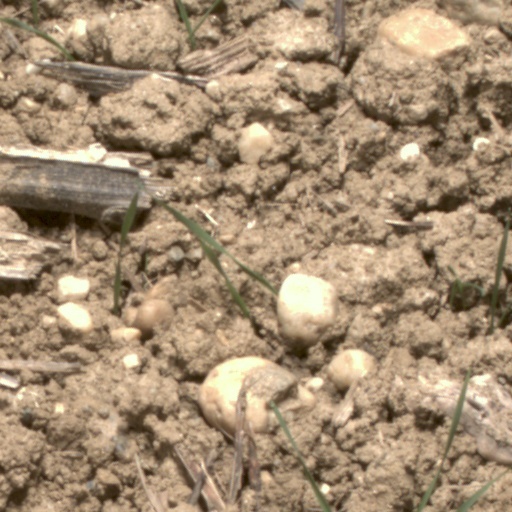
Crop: wheat